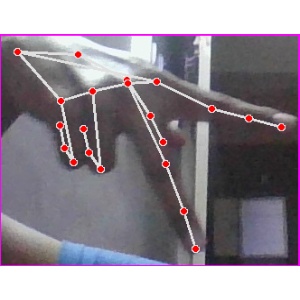
अक्षर: प